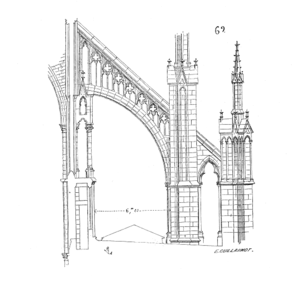
La cathédrale Notre-Dame d'Amiens est une église catholique située à Amiens dans le département français de la Somme en région Hauts-de-France.